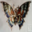
Label: butterfly